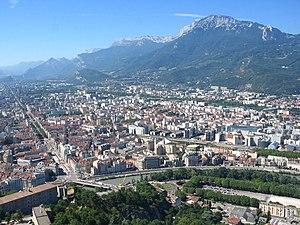
Au 1er plan, Isère et pont de la Porte de France, cours J. Jaurès (ex-N75) filant sur la gauche, plein sud vers Pont de Claix et la vallée du Drac. Derrière, quartiers ouest de Grenoble, gare, communes de Fontaine et Seyssinet-Pariset. Peu visible, la rocade ouest A480. Le tout dominé par la masse imposante du Moucherotte, ses 1 901 m et les premiers contreforts du Vercors.
Seyssinet-Pariset est une commune française, située dans le département de l'Isère, en région Auvergne-Rhône-Alpes.